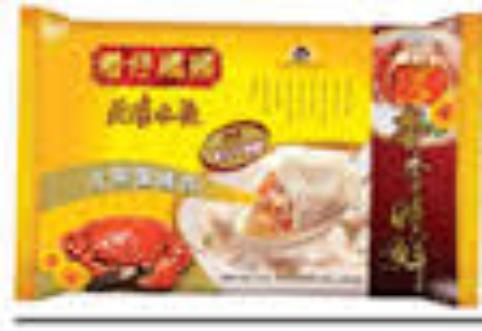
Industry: Food